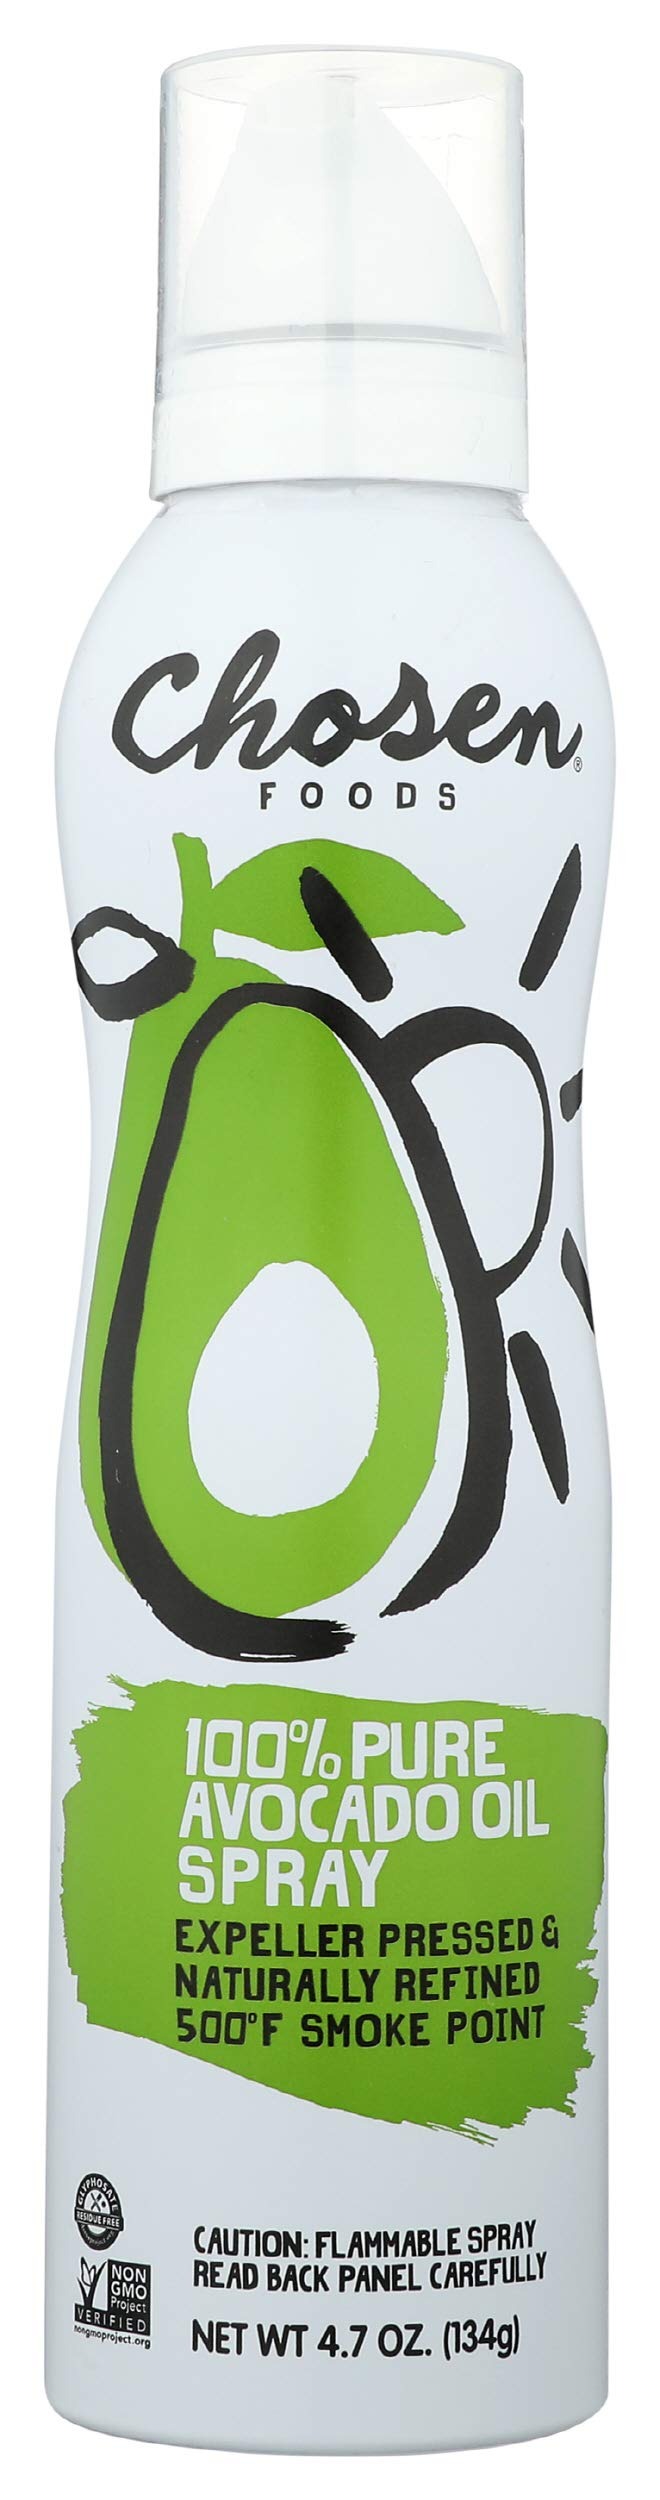
Item Name: Chosen Foods Pure Avocado Oil Spray 140 ml (Pack of 6)
Bullet Point: Chosen Foods Pure Avocado Oil Spray 140 ml (Pack of 6)
Value: 28.2
Unit: Ounce

Price: 52.52